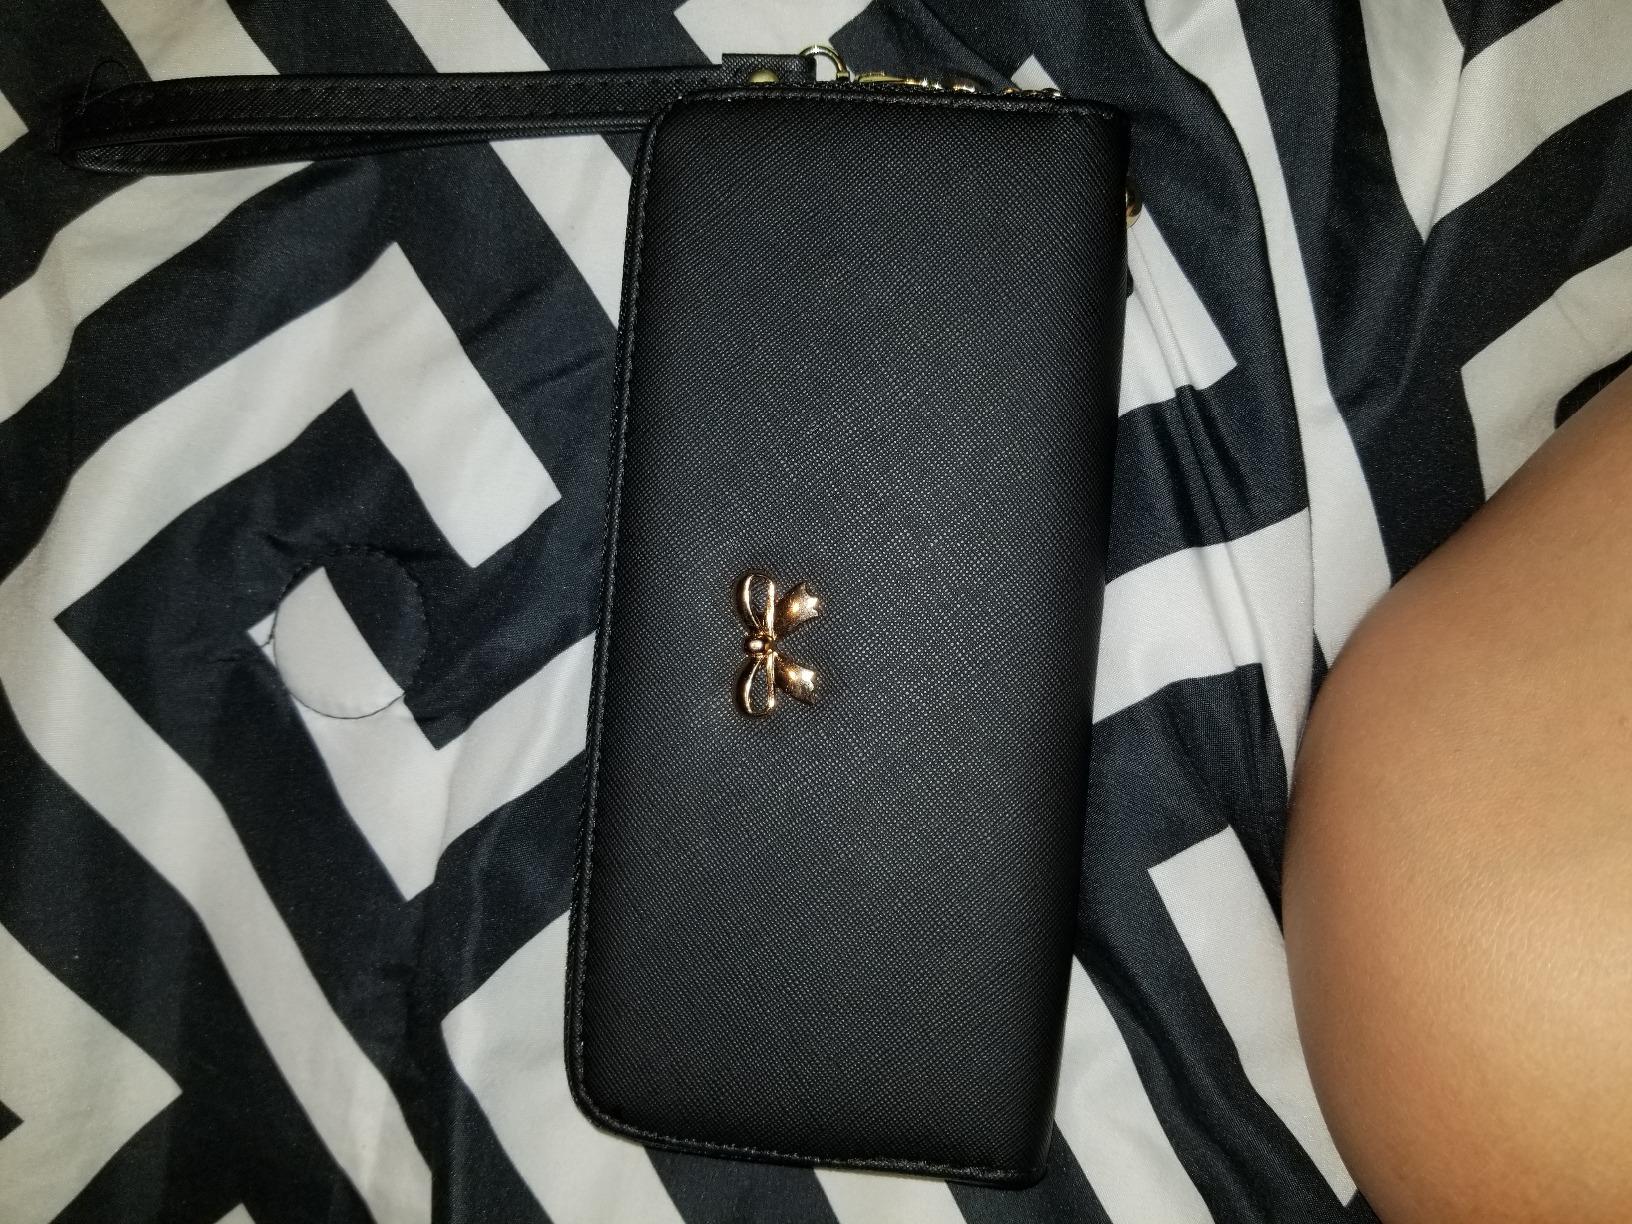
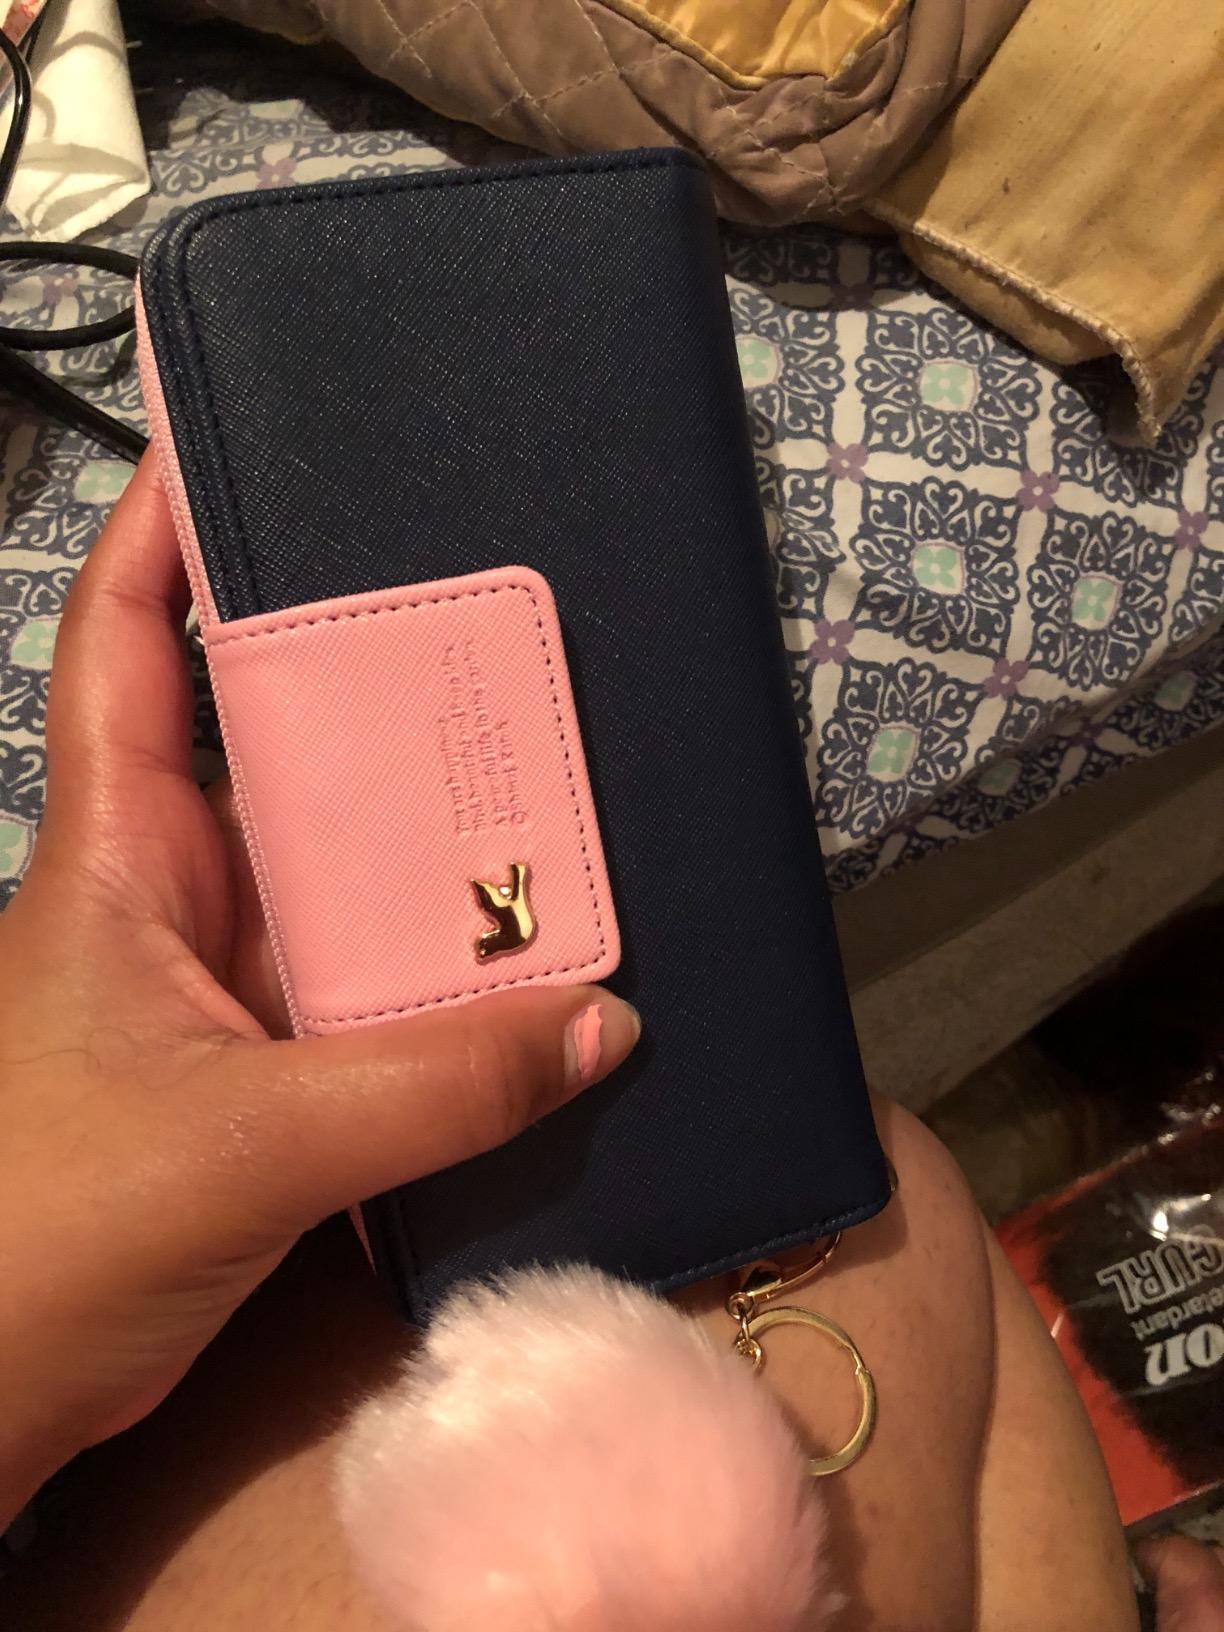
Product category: accessories_handbag
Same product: no